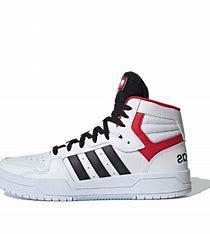
Brand: adidas
Model: neo Adidas NEO Entrap Mid